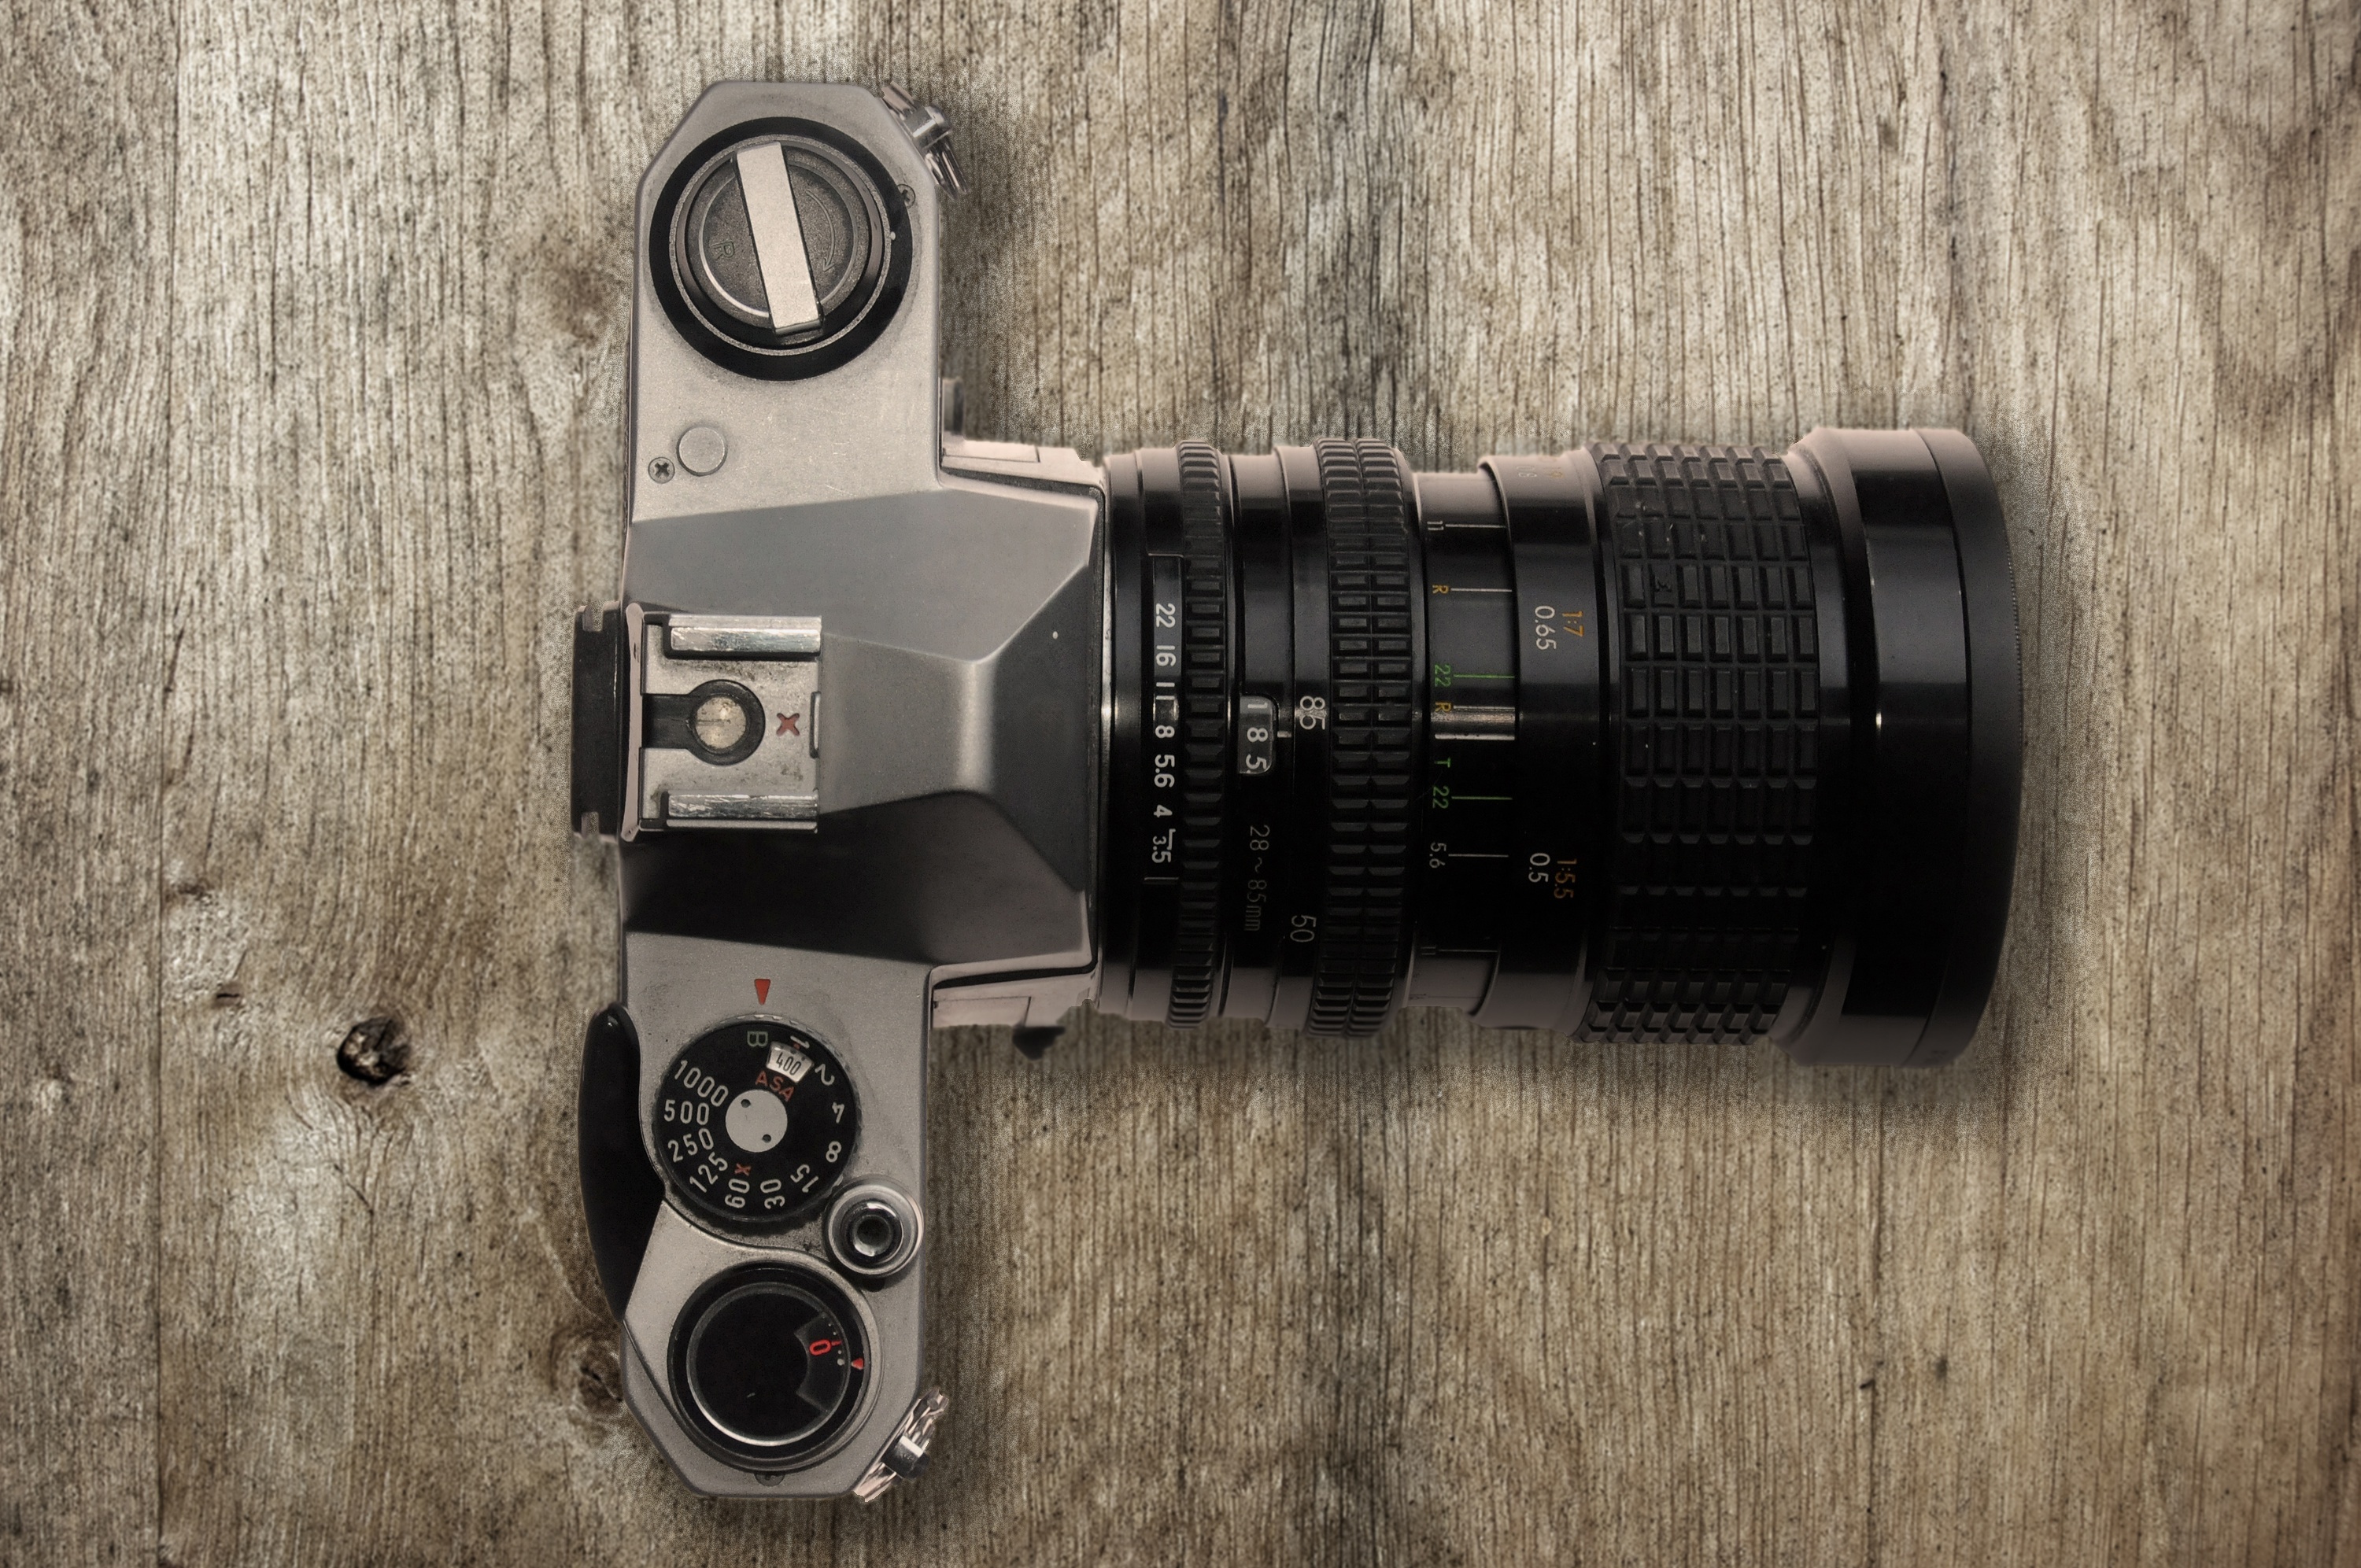
technology, camera, photography, photographer, lens, reflex camera, digital camera, cannon, camera lens, firearm, single lens reflex camera, cameras optics